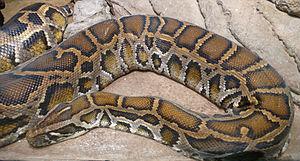
Le Python birman est une espèce de serpents de la famille des Pythonidae. Il s'agit de l'un des plus gros serpents au monde, le plus grand spécimen attesté mesurant 5,74 m de long.